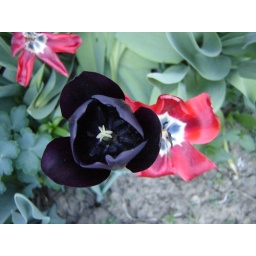
Wilting red rose in background.